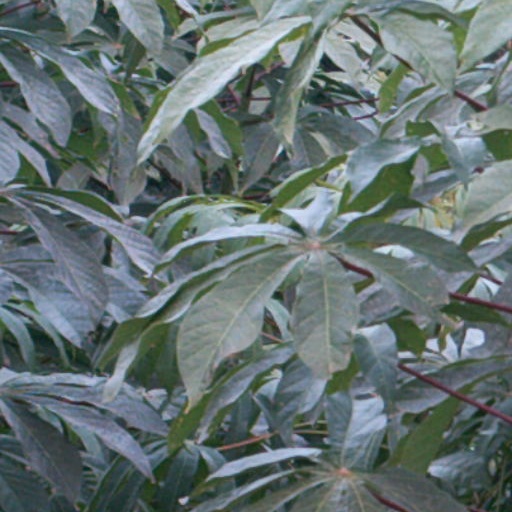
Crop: cassava